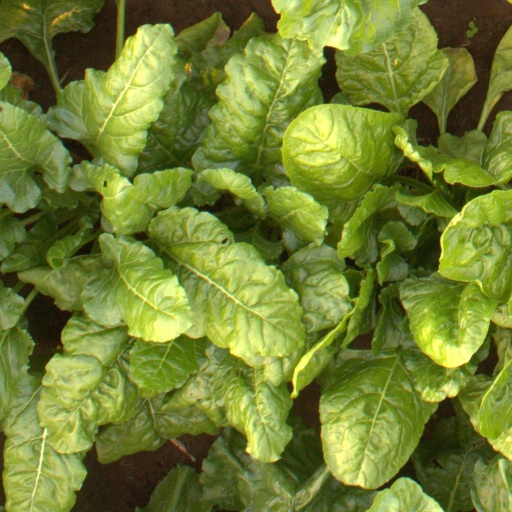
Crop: sugar beet